Franz Jonas

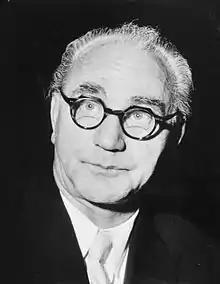
Jonas in 1965

Franz Josef Jonas (4 October 1899 – 24 April 1974) was an Austrian politician who served as the president of Austria between 1965 and 1974 as a member of the Socialist Party of Austria. He previously served as mayor of Vienna from 1951 to 1965 while simultaneously serving in the Austrian Parliament. Jonas first entered politics as a young adult while he was working as a typesetter, joining the Socialist Youth Movement and the Printers' Union. He served on the town council of Floridsdorf beginning in 1945 and was then placed in command of Vienna's food supply and housing in 1948 and 1949, respectively. Jonas took interest in international affairs, making several international trips as mayor and as president. As president, he oversaw the creation of a minority government under Bruno Kreisky, the leader of the Socialist Party. Jonas died in office after he was diagnosed with stomach cancer.